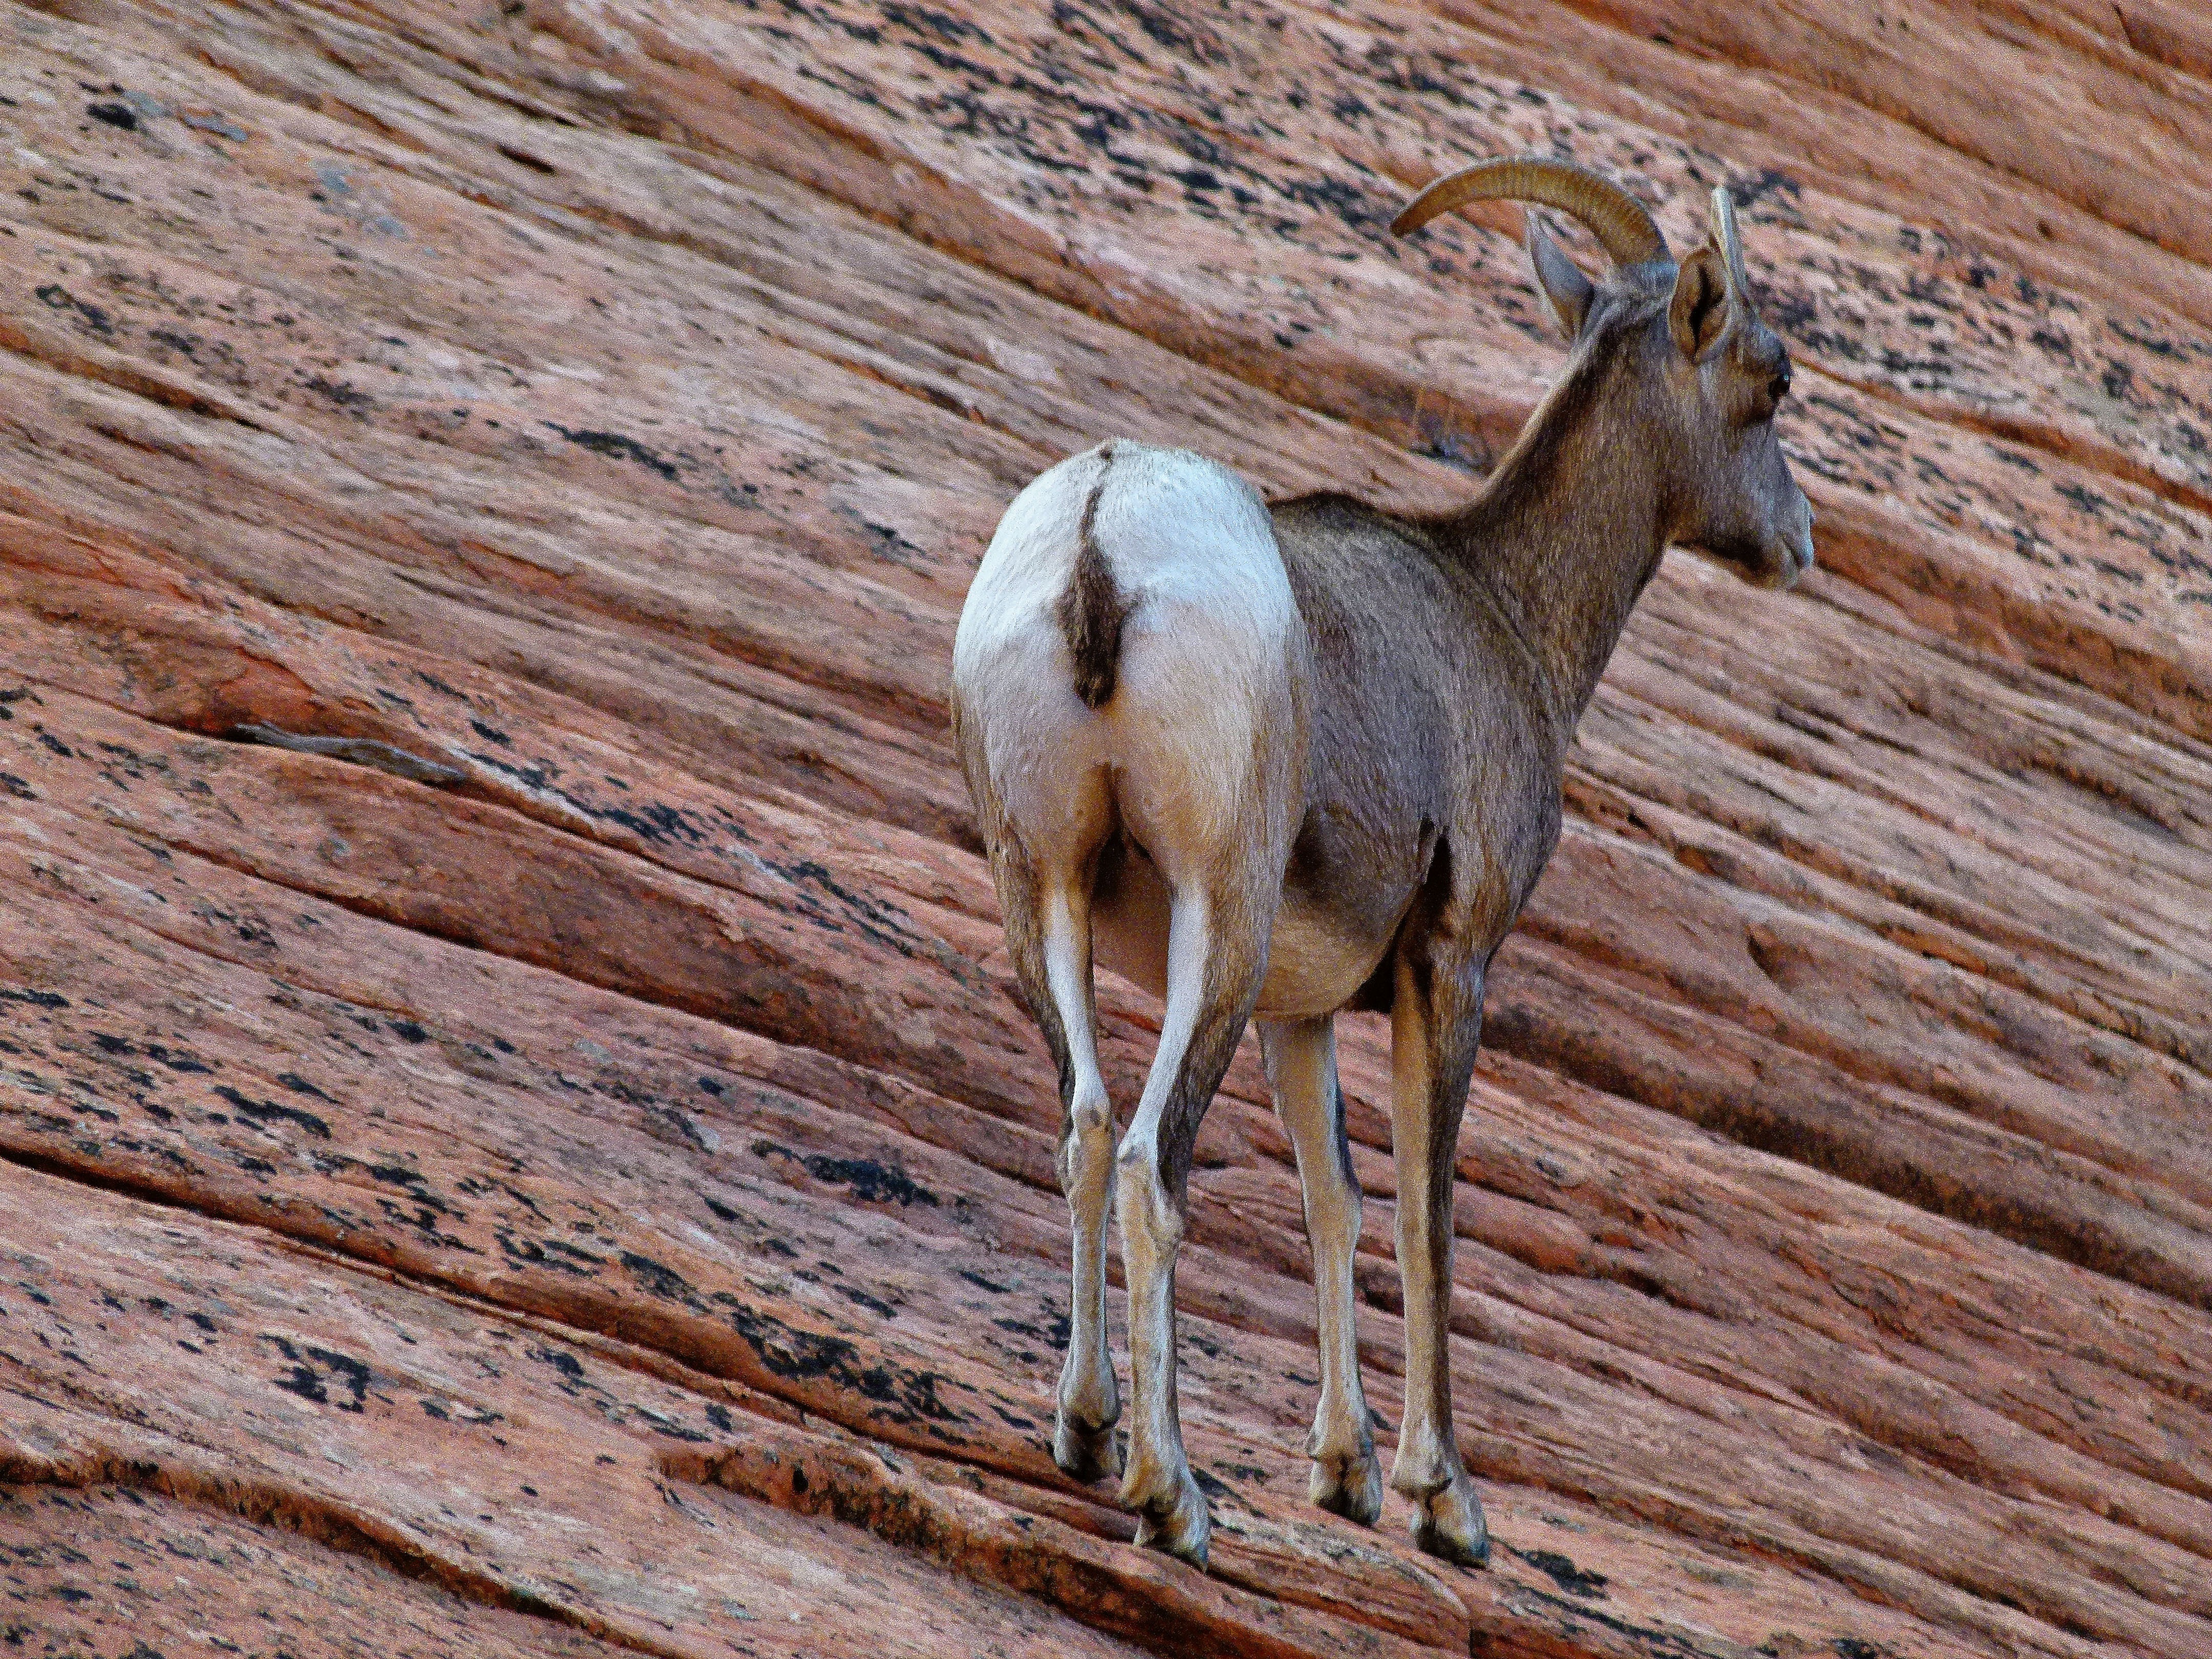
nature, rock, desert, animal, formation, dry, wildlife, horn, red, scenery, usa, mammal, fauna, antelope, erosion, wild life, mountain sheep, gazelle, goats, utah, hot, vertebrate, tourist attraction, zion national park, sand stone, bighorn, southwest usa